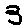
Label: 3